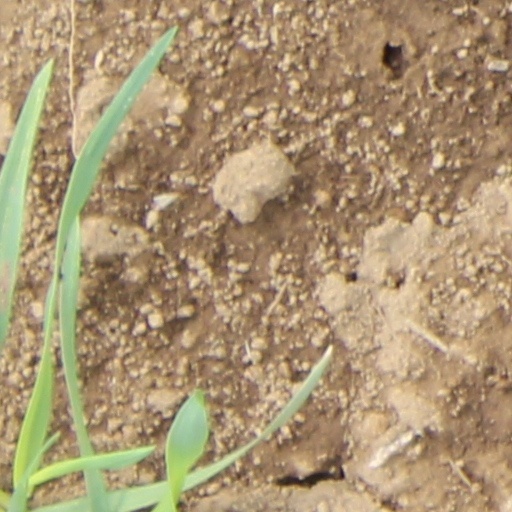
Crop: wheat